Mr. Whippy (United Kingdom)

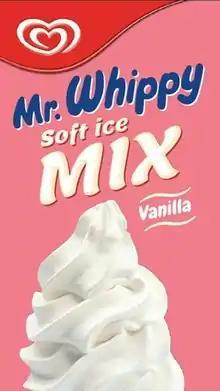
The packaging for the Mr. Whippy mix, as purchased by vendors.

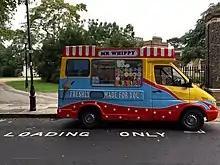
An example of a Mr. Whippy ice cream van, using the brand name on the vehicle, whilst choosing custom vehicle branding and stylisation.

The company franchised internationally to Australia in 1962 by sending ten vans on a ship from Southampton to Sydney. Following success, a second batch was sent the following year, consisting of twenty-four vans. Following great success in Australia, Facchino decided to also franchise in New Zealand, sending twenty-four vans over. During the franchise period from Mr. Whippy in the UK, around two hundred Commer Karrier vans were exported from the United Kingdom to Australia, and fifty Austins were exported to New Zealand. The company also franchised for a brief time on the Spanish island of Mallorca.